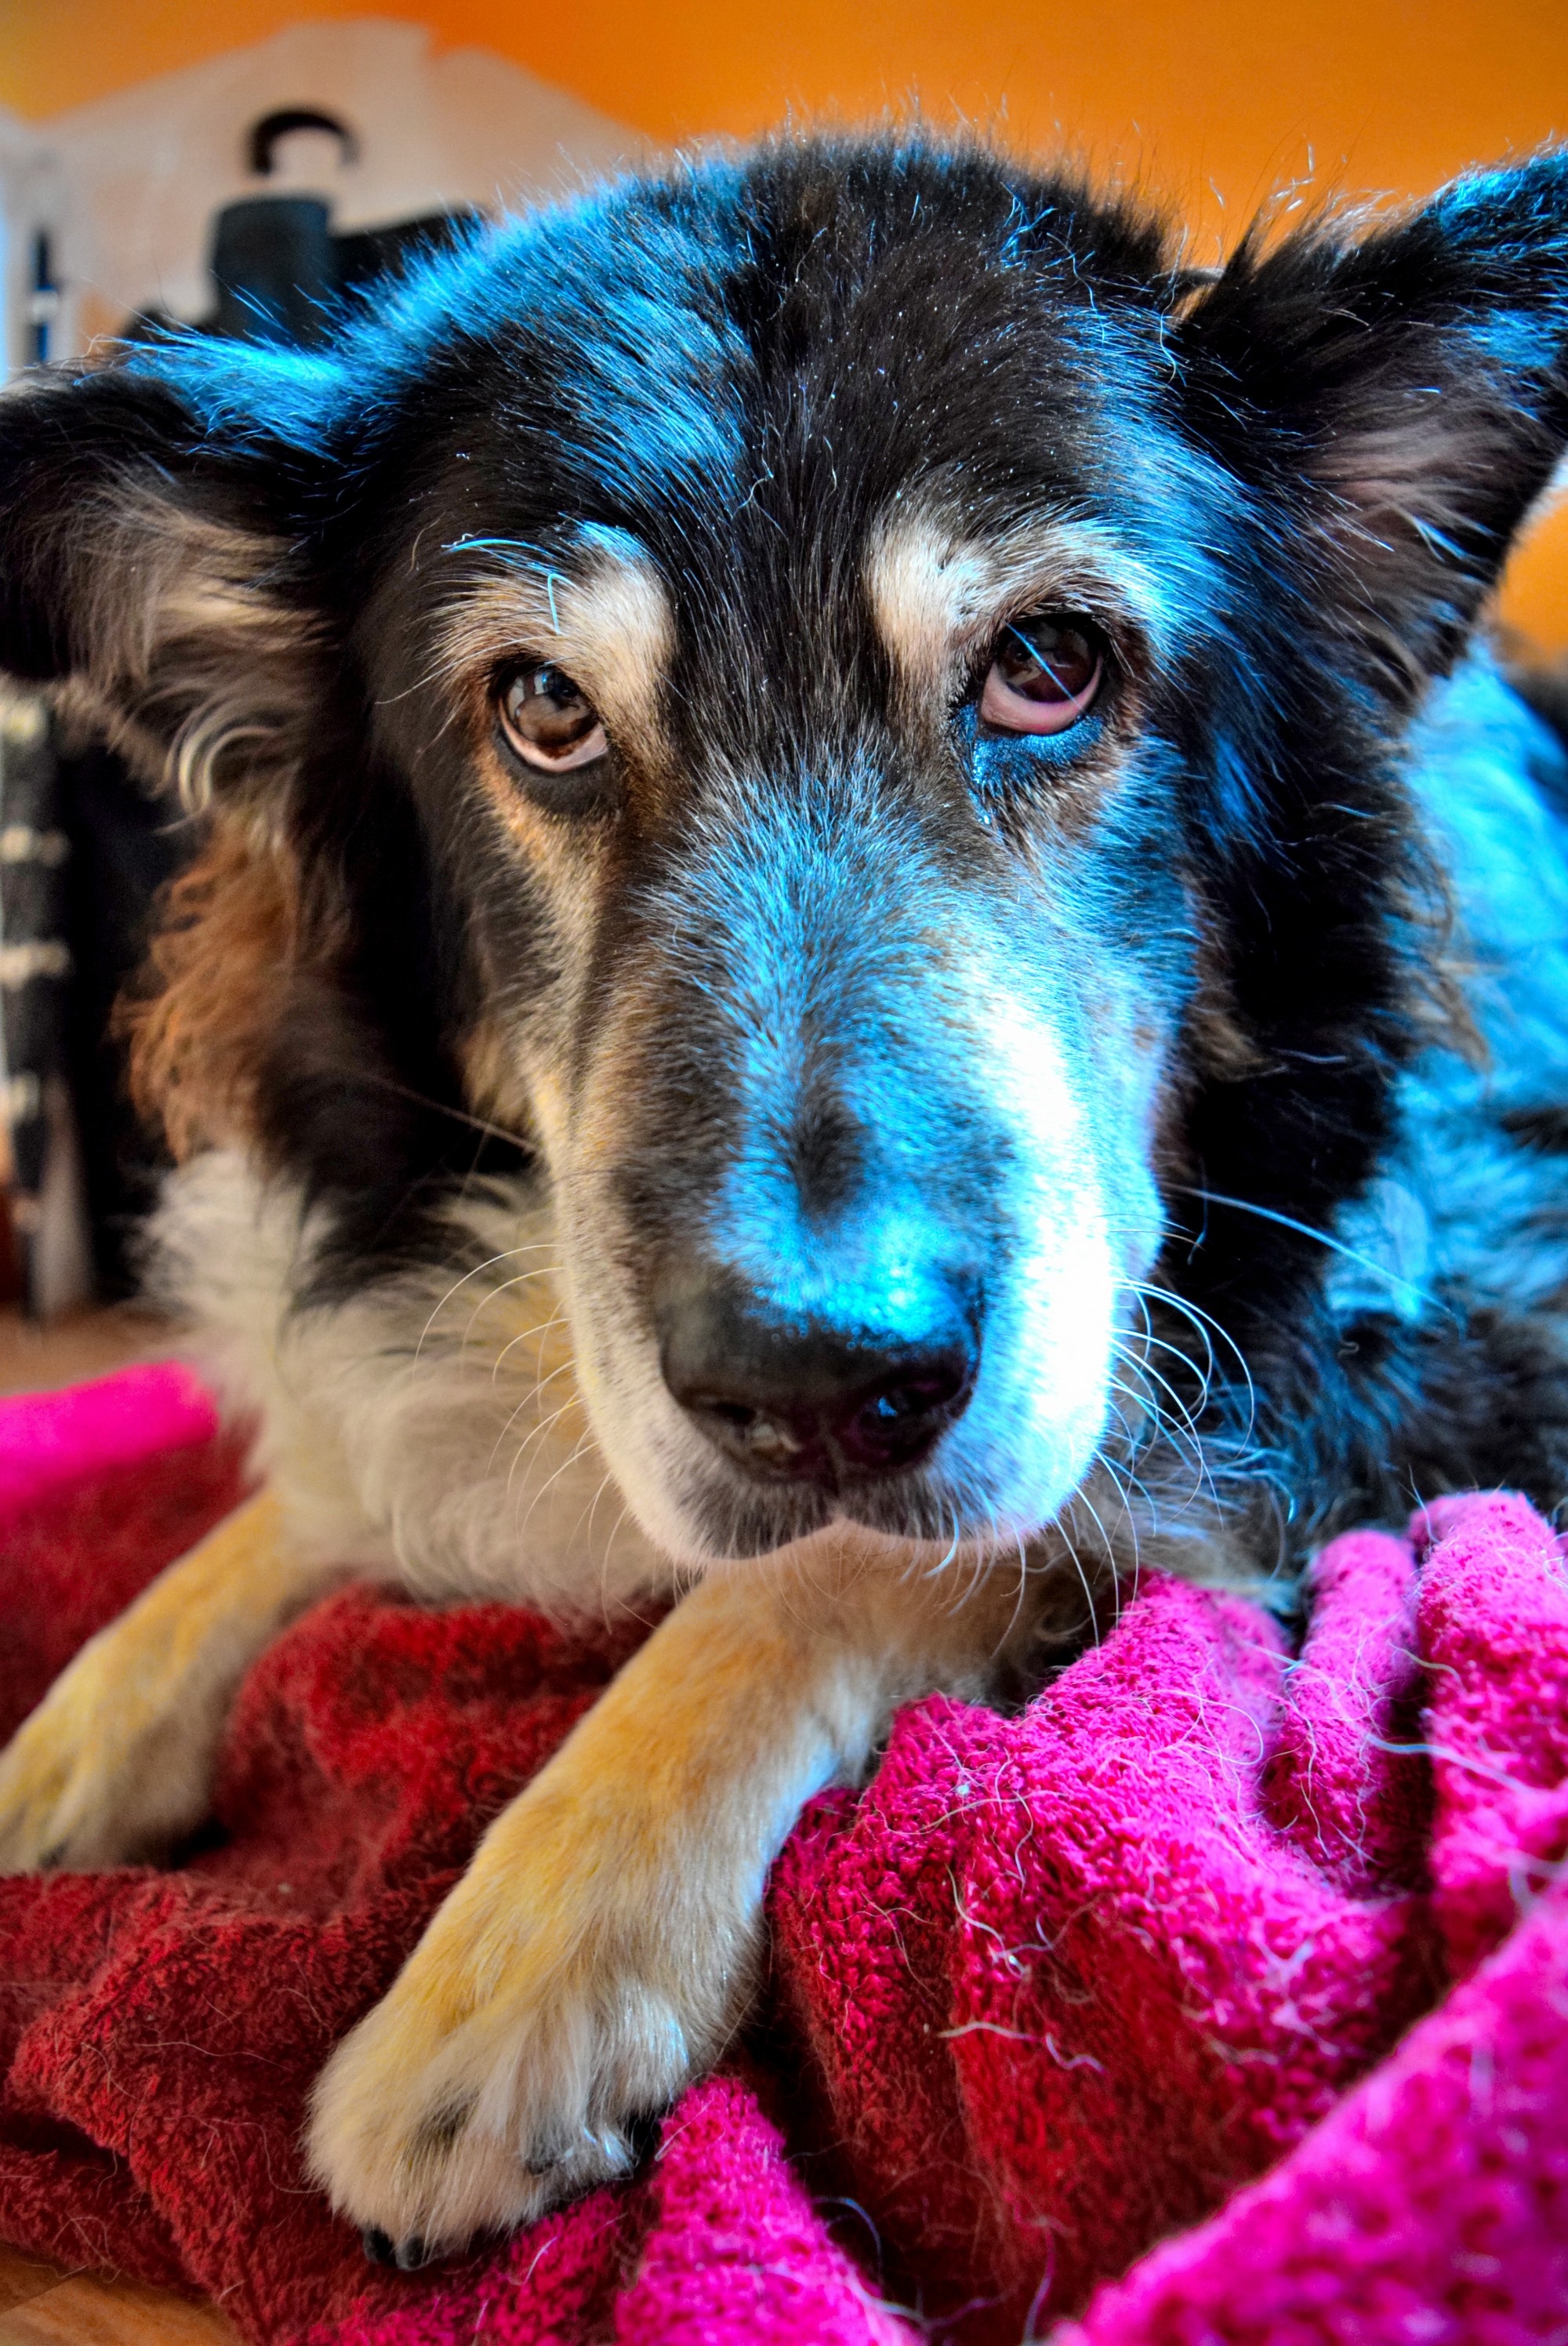
puppy, dog, pet, mammal, friend, close up, dog like mammal, dog crossbreeds